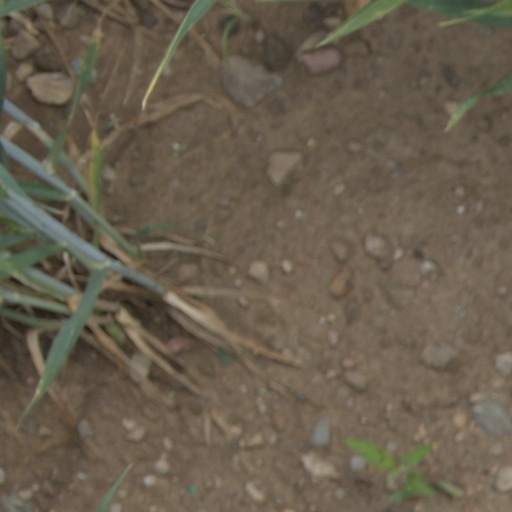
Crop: wheat